USS Mahan (DD-364)

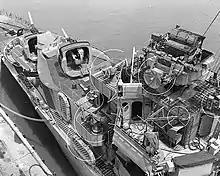
Overhead closeup of the ship's forward superstructure, which bristles with guns, radar arrays, and other equipment

The main battery of "Mahan" consisted of five 5 inch/38 caliber guns, later four in 1942, equipped with the Mark 33 ship gun fire-control system. Each gun was dual-purpose, configured for surface and aerial targets. Her anti-aircraft battery originally had four water-cooled .50 caliber machine guns. The ship was fitted with three quadruple torpedo-tube mounts for twelve 21 inch (533 mm) torpedoes, guided by the Mark 27 torpedo fire-control system. Depth charge roll-off racks were rigged on the stern of the ship.